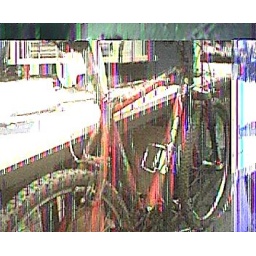
bike against desk